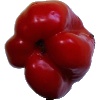
Label: Pepper Red 1